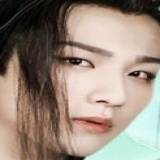
diễn viên Lý Hoành Nghị